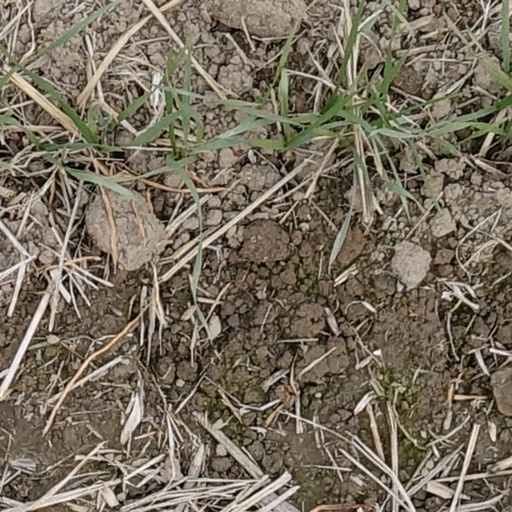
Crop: wheat